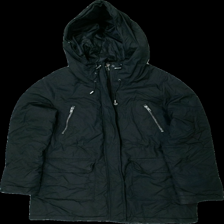
View: front
Type: Jacket
Category: Ladies
Brand: Size & Needle
Colors: Black
Material: 100% nylon
Cut: Regular
Size: XS
Season: All
Stains: Minor
Damage: smuts fläck
Damage location: middle left
Damage 2: smutsigt
Damage 2 location: top center
Price range: <50
Recommended usage: Export
Description: svart jacka